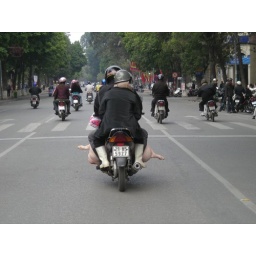
pig in a bike